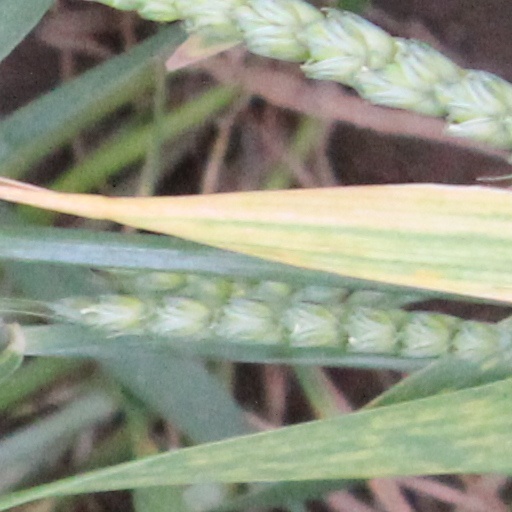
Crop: wheat